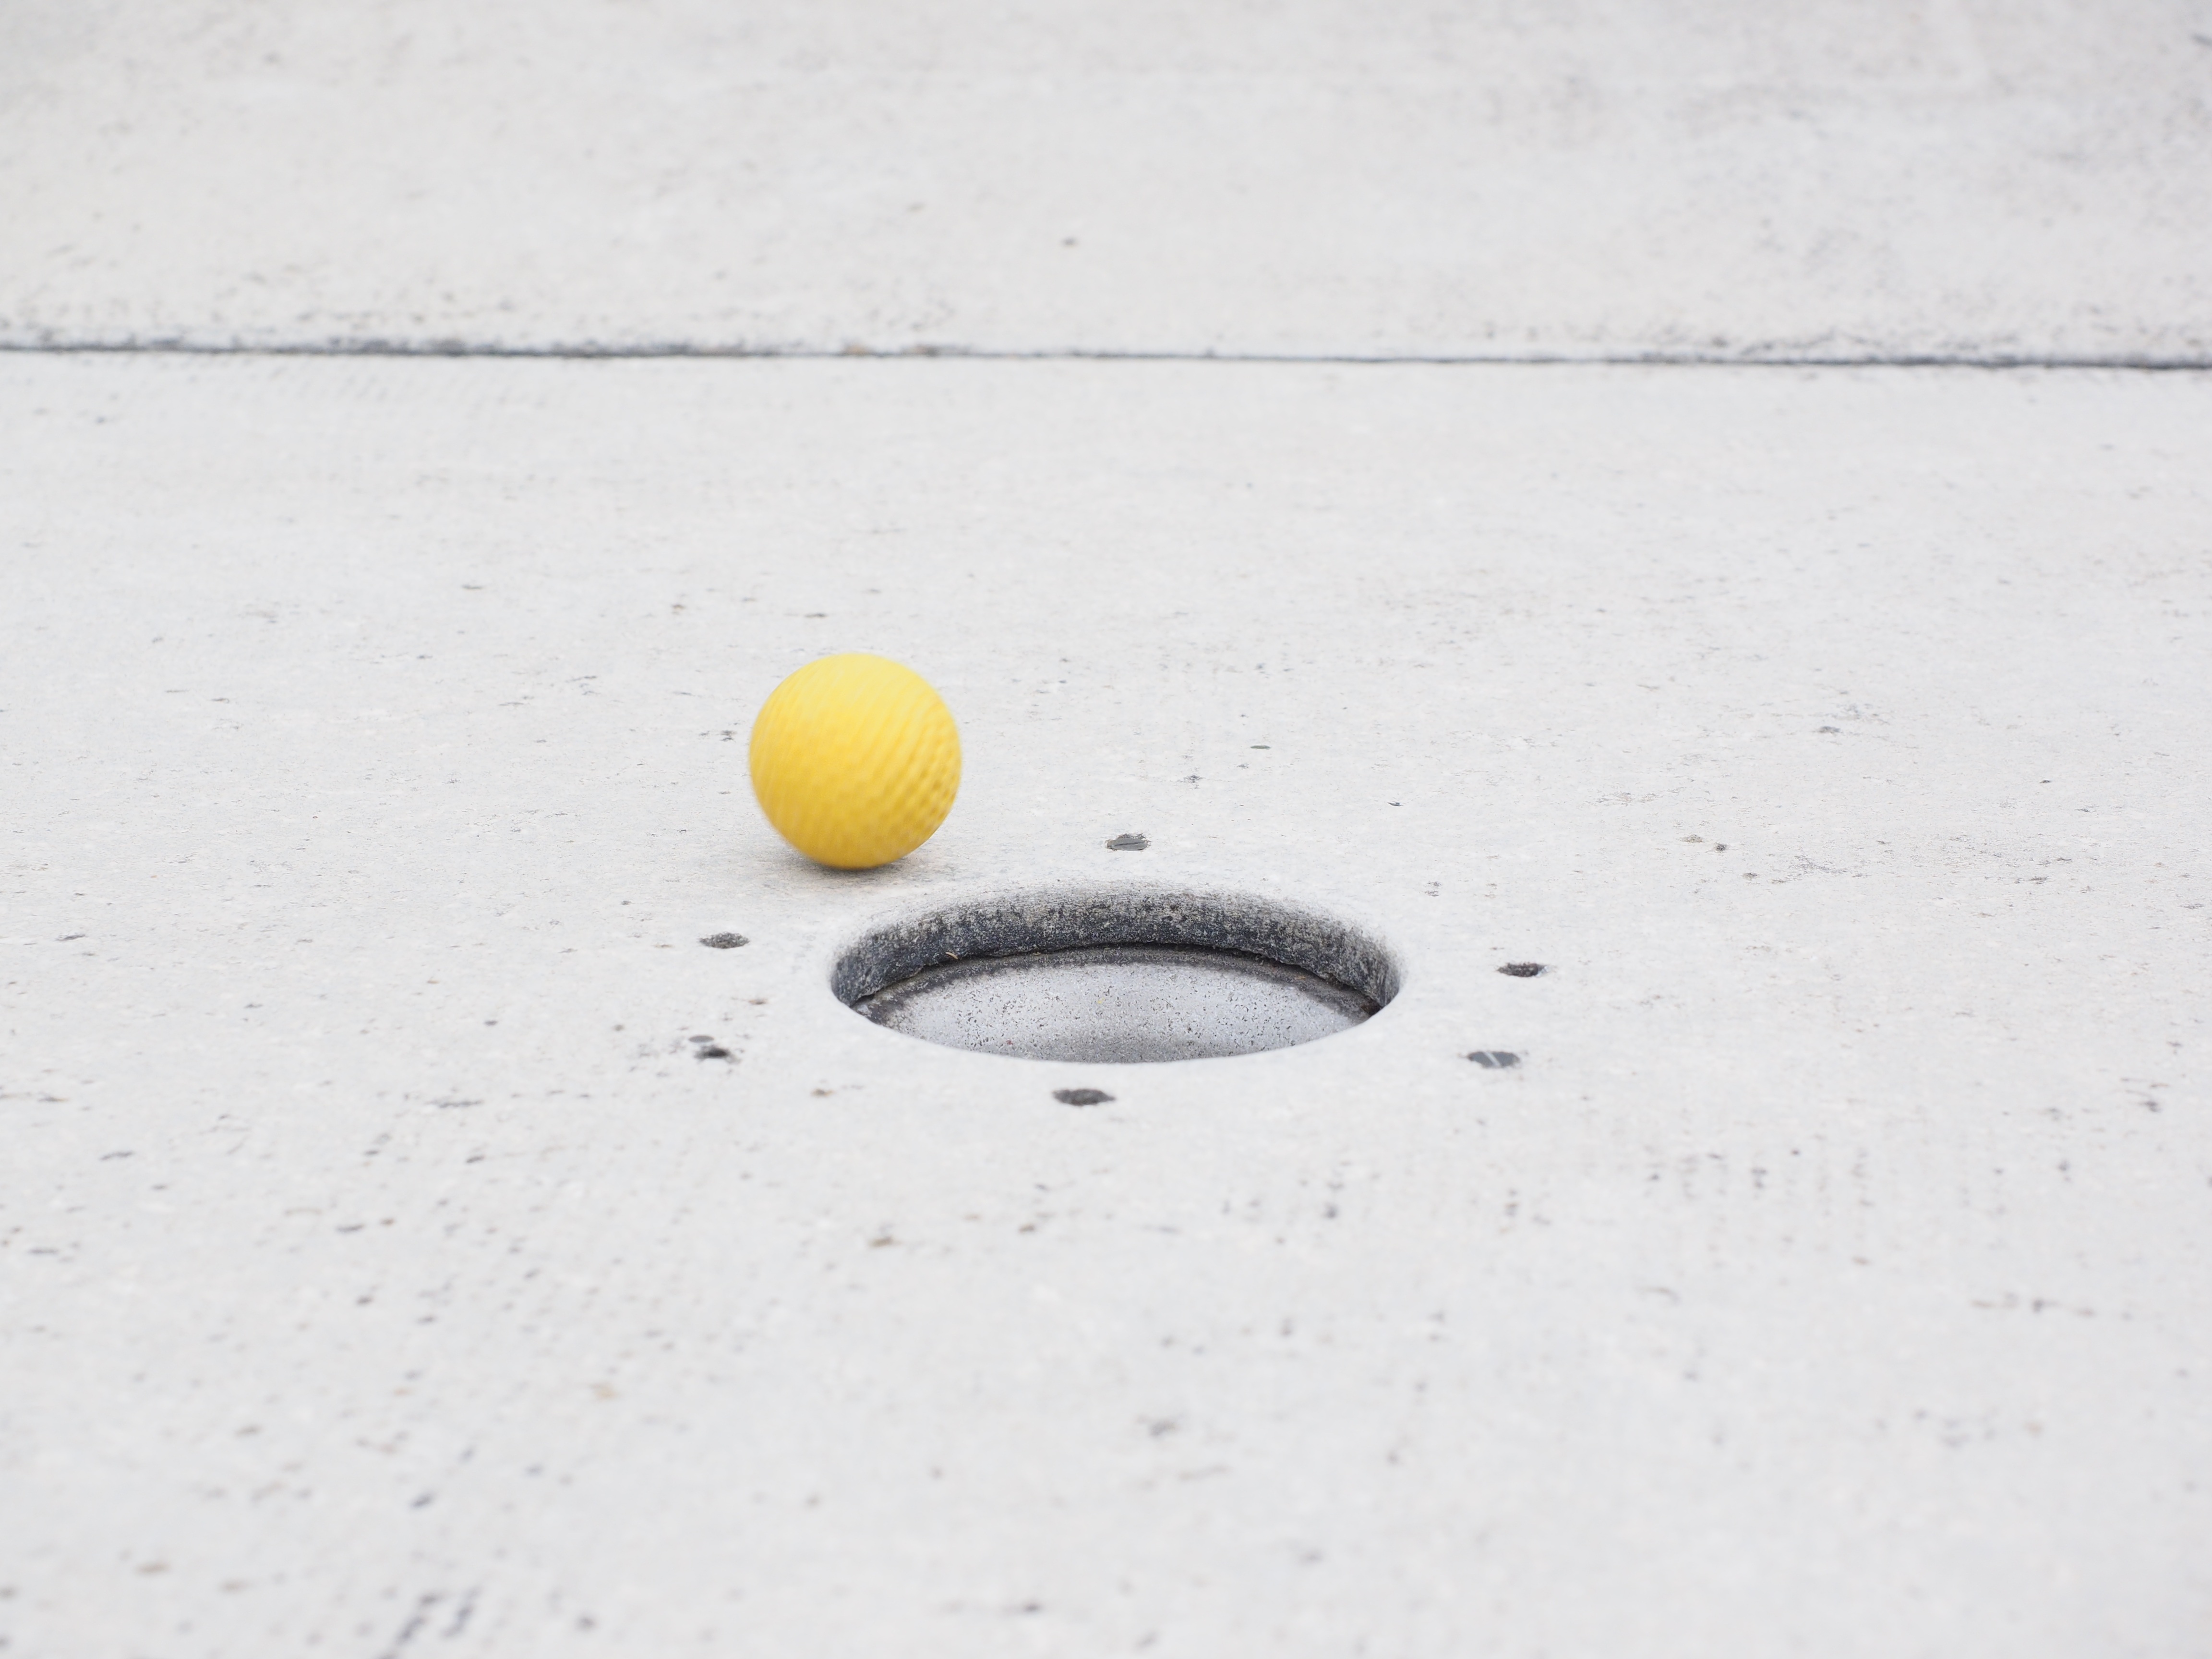
white, hole, floor, train, yellow, circle, sports equipment, obstacles, ball, shape, miniature golf, putting, putten, eternit track, minigolf plant, mini golf ball, ball guide, ground golf, skill game, precision sport, minigolf ground, rubber ball, target circle